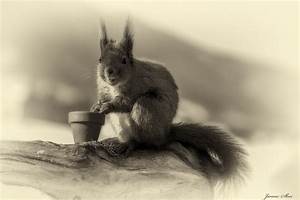
Label: scoiattolo